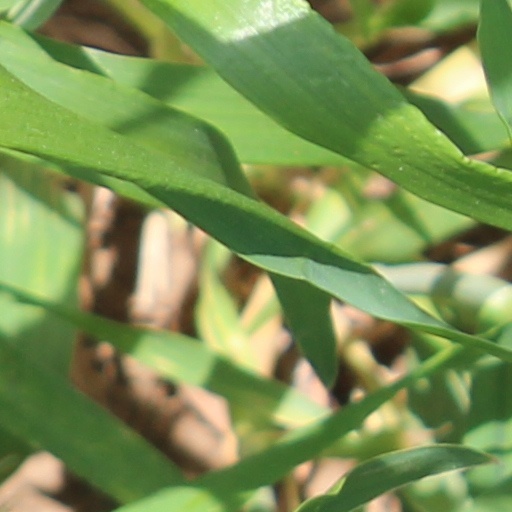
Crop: wheat